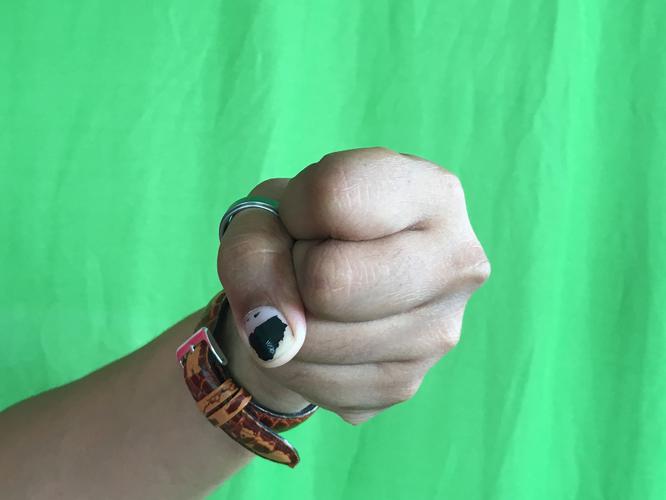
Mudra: Mushti
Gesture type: single_hand